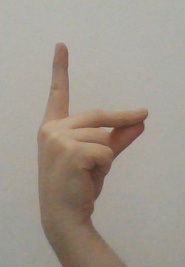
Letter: ta